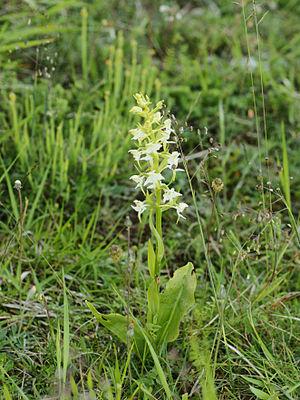
La liste ci-dessous recense les orchidées observées en Bretagne et publiées dans un numéro de la revue de l'association Bretagne vivante en 2002.